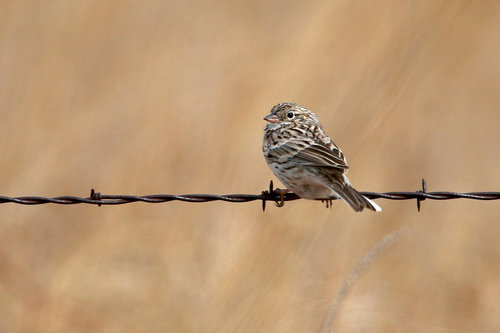
the bird has a small bill that is brown as well as curved feet.
the bill is short and stout as well as a peach color.
a very small bird with a small beak and black eyes
this bird has a speckled belly and breast with a short pointy bill.
this bird has a brown head, a rounded belly and a brown tail feathera small bird with white ,brown and black feathers covering the majority of its body except for its light grey and white vent.
this bird is brown with white and has a very short beak.
this bird is very tiny and has a very complex hair pattern, the beak is small and cute.
this fluffy bird is brown and white with a short bill
this small bird has a short, pointed bill, white vent area, and the rest is speckled with brown, tan, and white colorings.
Species: Vesper Sparrow